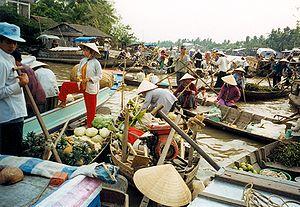
Can Tho est une ville du Vietnam dont la population était estimée à environ 1 200 000 habitants en 2010 en tenant compte de l'ensemble des arrondissements la constituant.